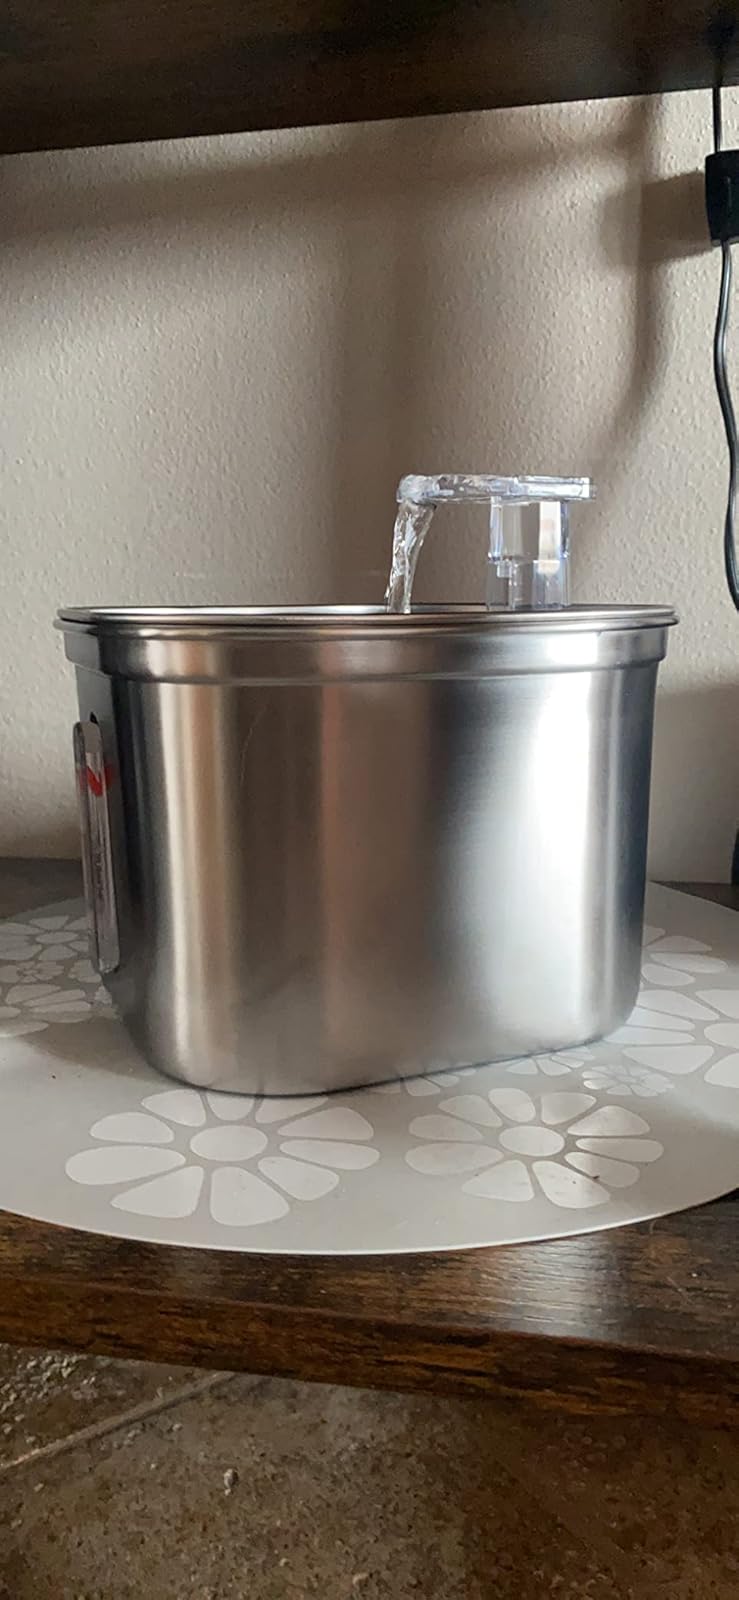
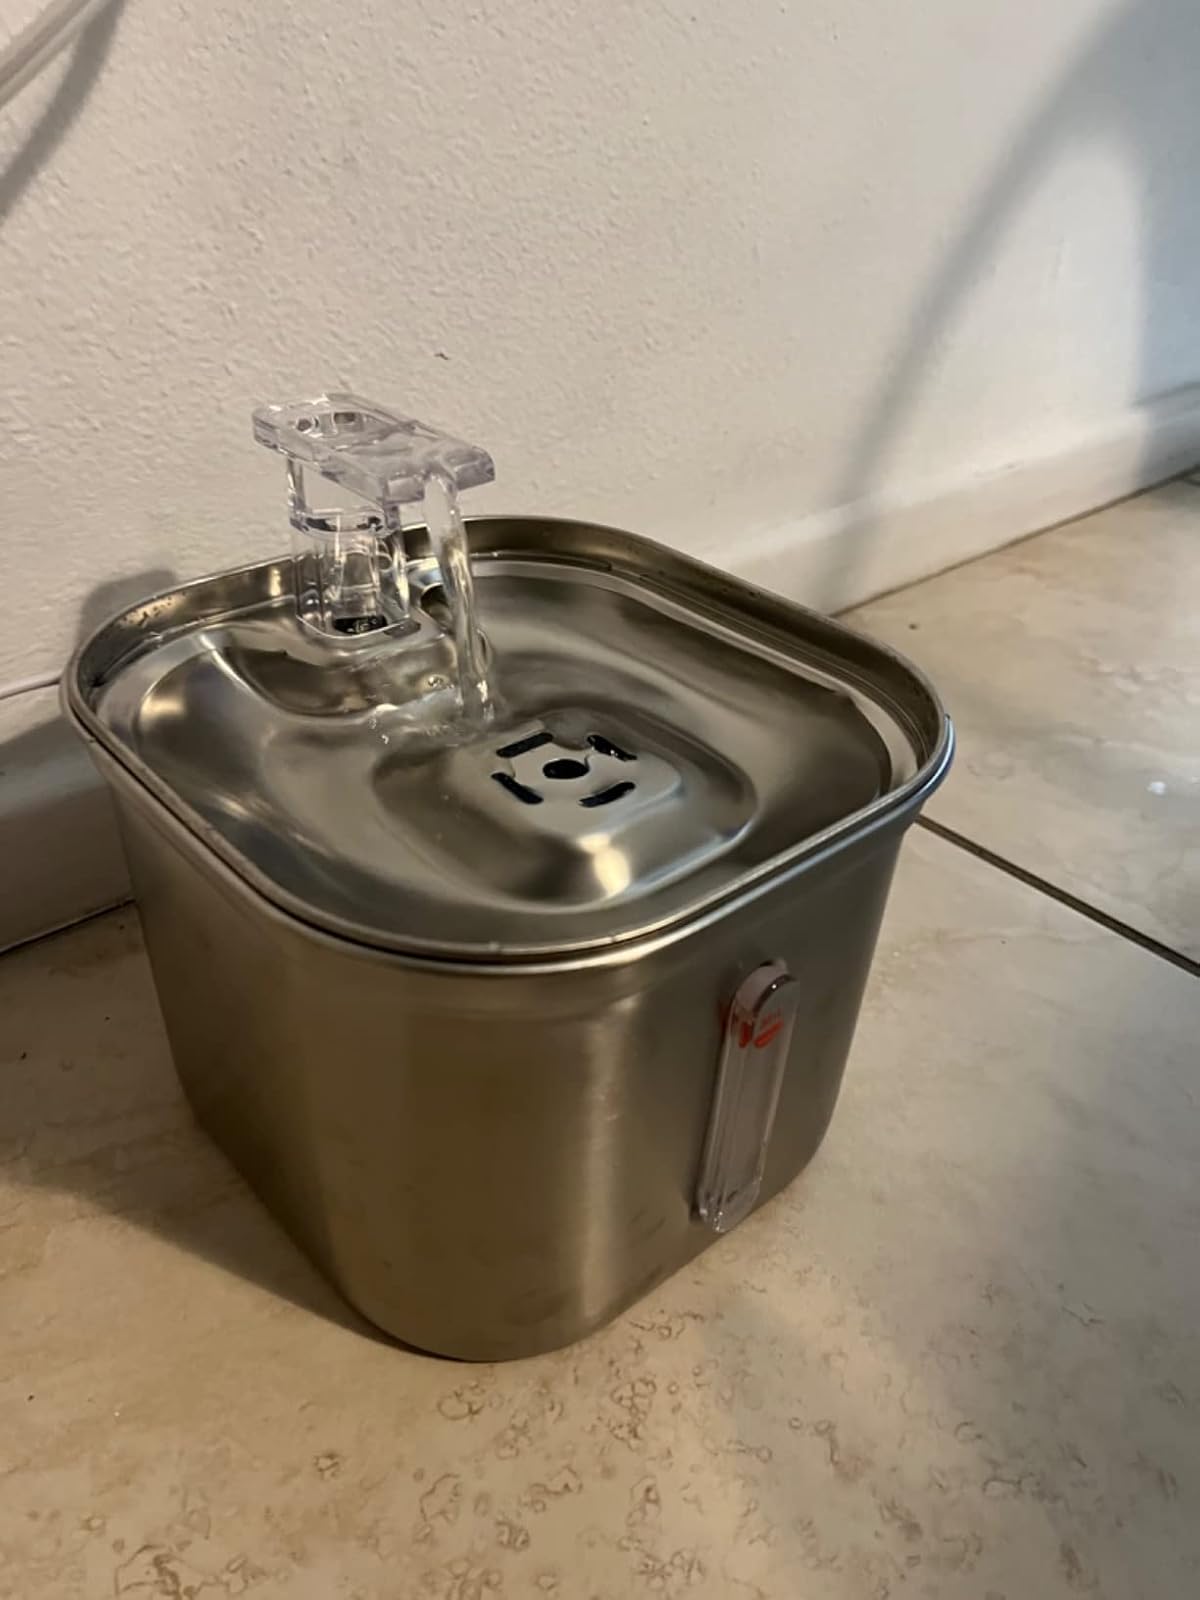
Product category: items_bowl
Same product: yes